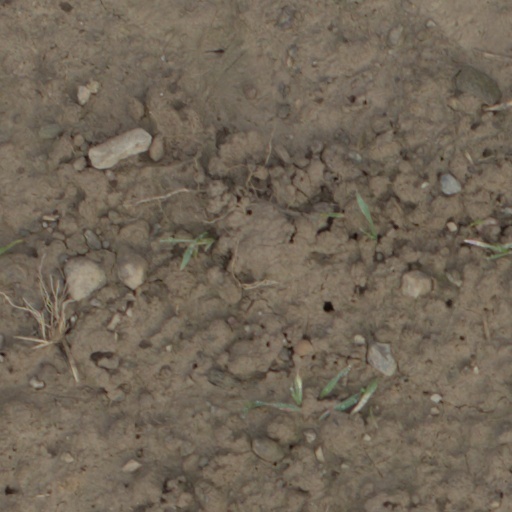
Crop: wheat